Appendicitis

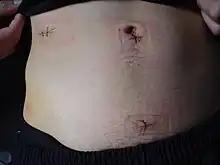
The stitches the day after having the appendix removed by laparoscopic surgery.

Hospital lengths of stay typically range from a few hours to a few days but can be a few weeks if complications occur. The recovery process may vary depending on the severity of the condition: if the appendix had ruptured or not before surgery. Appendix surgery recovery is generally much faster if the appendix does not rupture. It is important that people undergoing surgery respect their doctor's advice and limit their physical activity so the tissues can heal. Recovery after an appendectomy may not require diet changes or a lifestyle change.